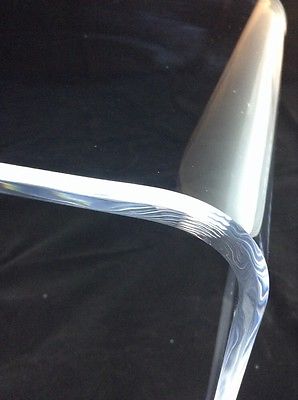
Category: table